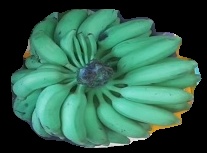
Variety: elakki-bale
Grade: grade2